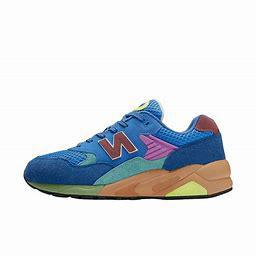
Brand: New
Model: Balance New Balance 580